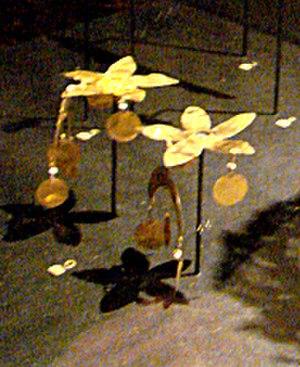
Tillia tepe, Tilia tepe, Tillya tepe, ou Tillā tapa ou « le tertre d’or », ou « la colline de l’or » est un site archéologique afghan situé dans la province de Djôzdjân à proximité de Chéberghân et fouillé en 1978 par une équipe soviéto-afghane dirigée par l’archéologue russo-grec Viktor Sarianidi, un an avant l’invasion soviétique de l’Afghanistan de 1979.